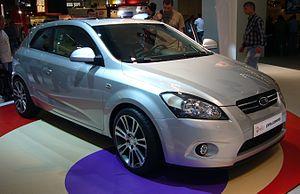
La cee'd est une berline compacte 5 portes du constructeur automobile sud-coréen Kia, conçue à Francfort pour le marché européen. En 2007, son nom s'écrit « cee'd » pour les deux premières générations et signifie « Communauté Économique Européenne et Design ». Elle est remplacée pour sa troisième génération par la Kia « Ceed » à partir de 2018, qui signifie dorénavant « Community of Europe with European Design ».